Gelephu

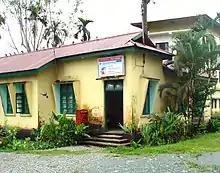
Post office in Gelephu

The location of Gelephu is favorable for cross-border trade between India and Bhutan. From that Indo-Bhutan border gate Bongaigaon, the sixth largest city of Ainamssamerging as business node for the economics affairs i.e., business dealing & logistic supports is 78 km away.